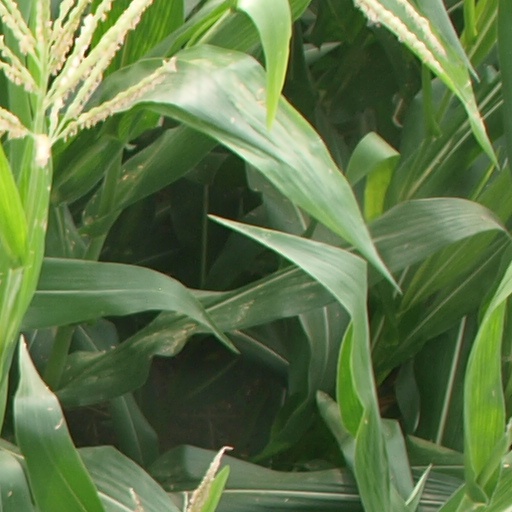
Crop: maize; corn